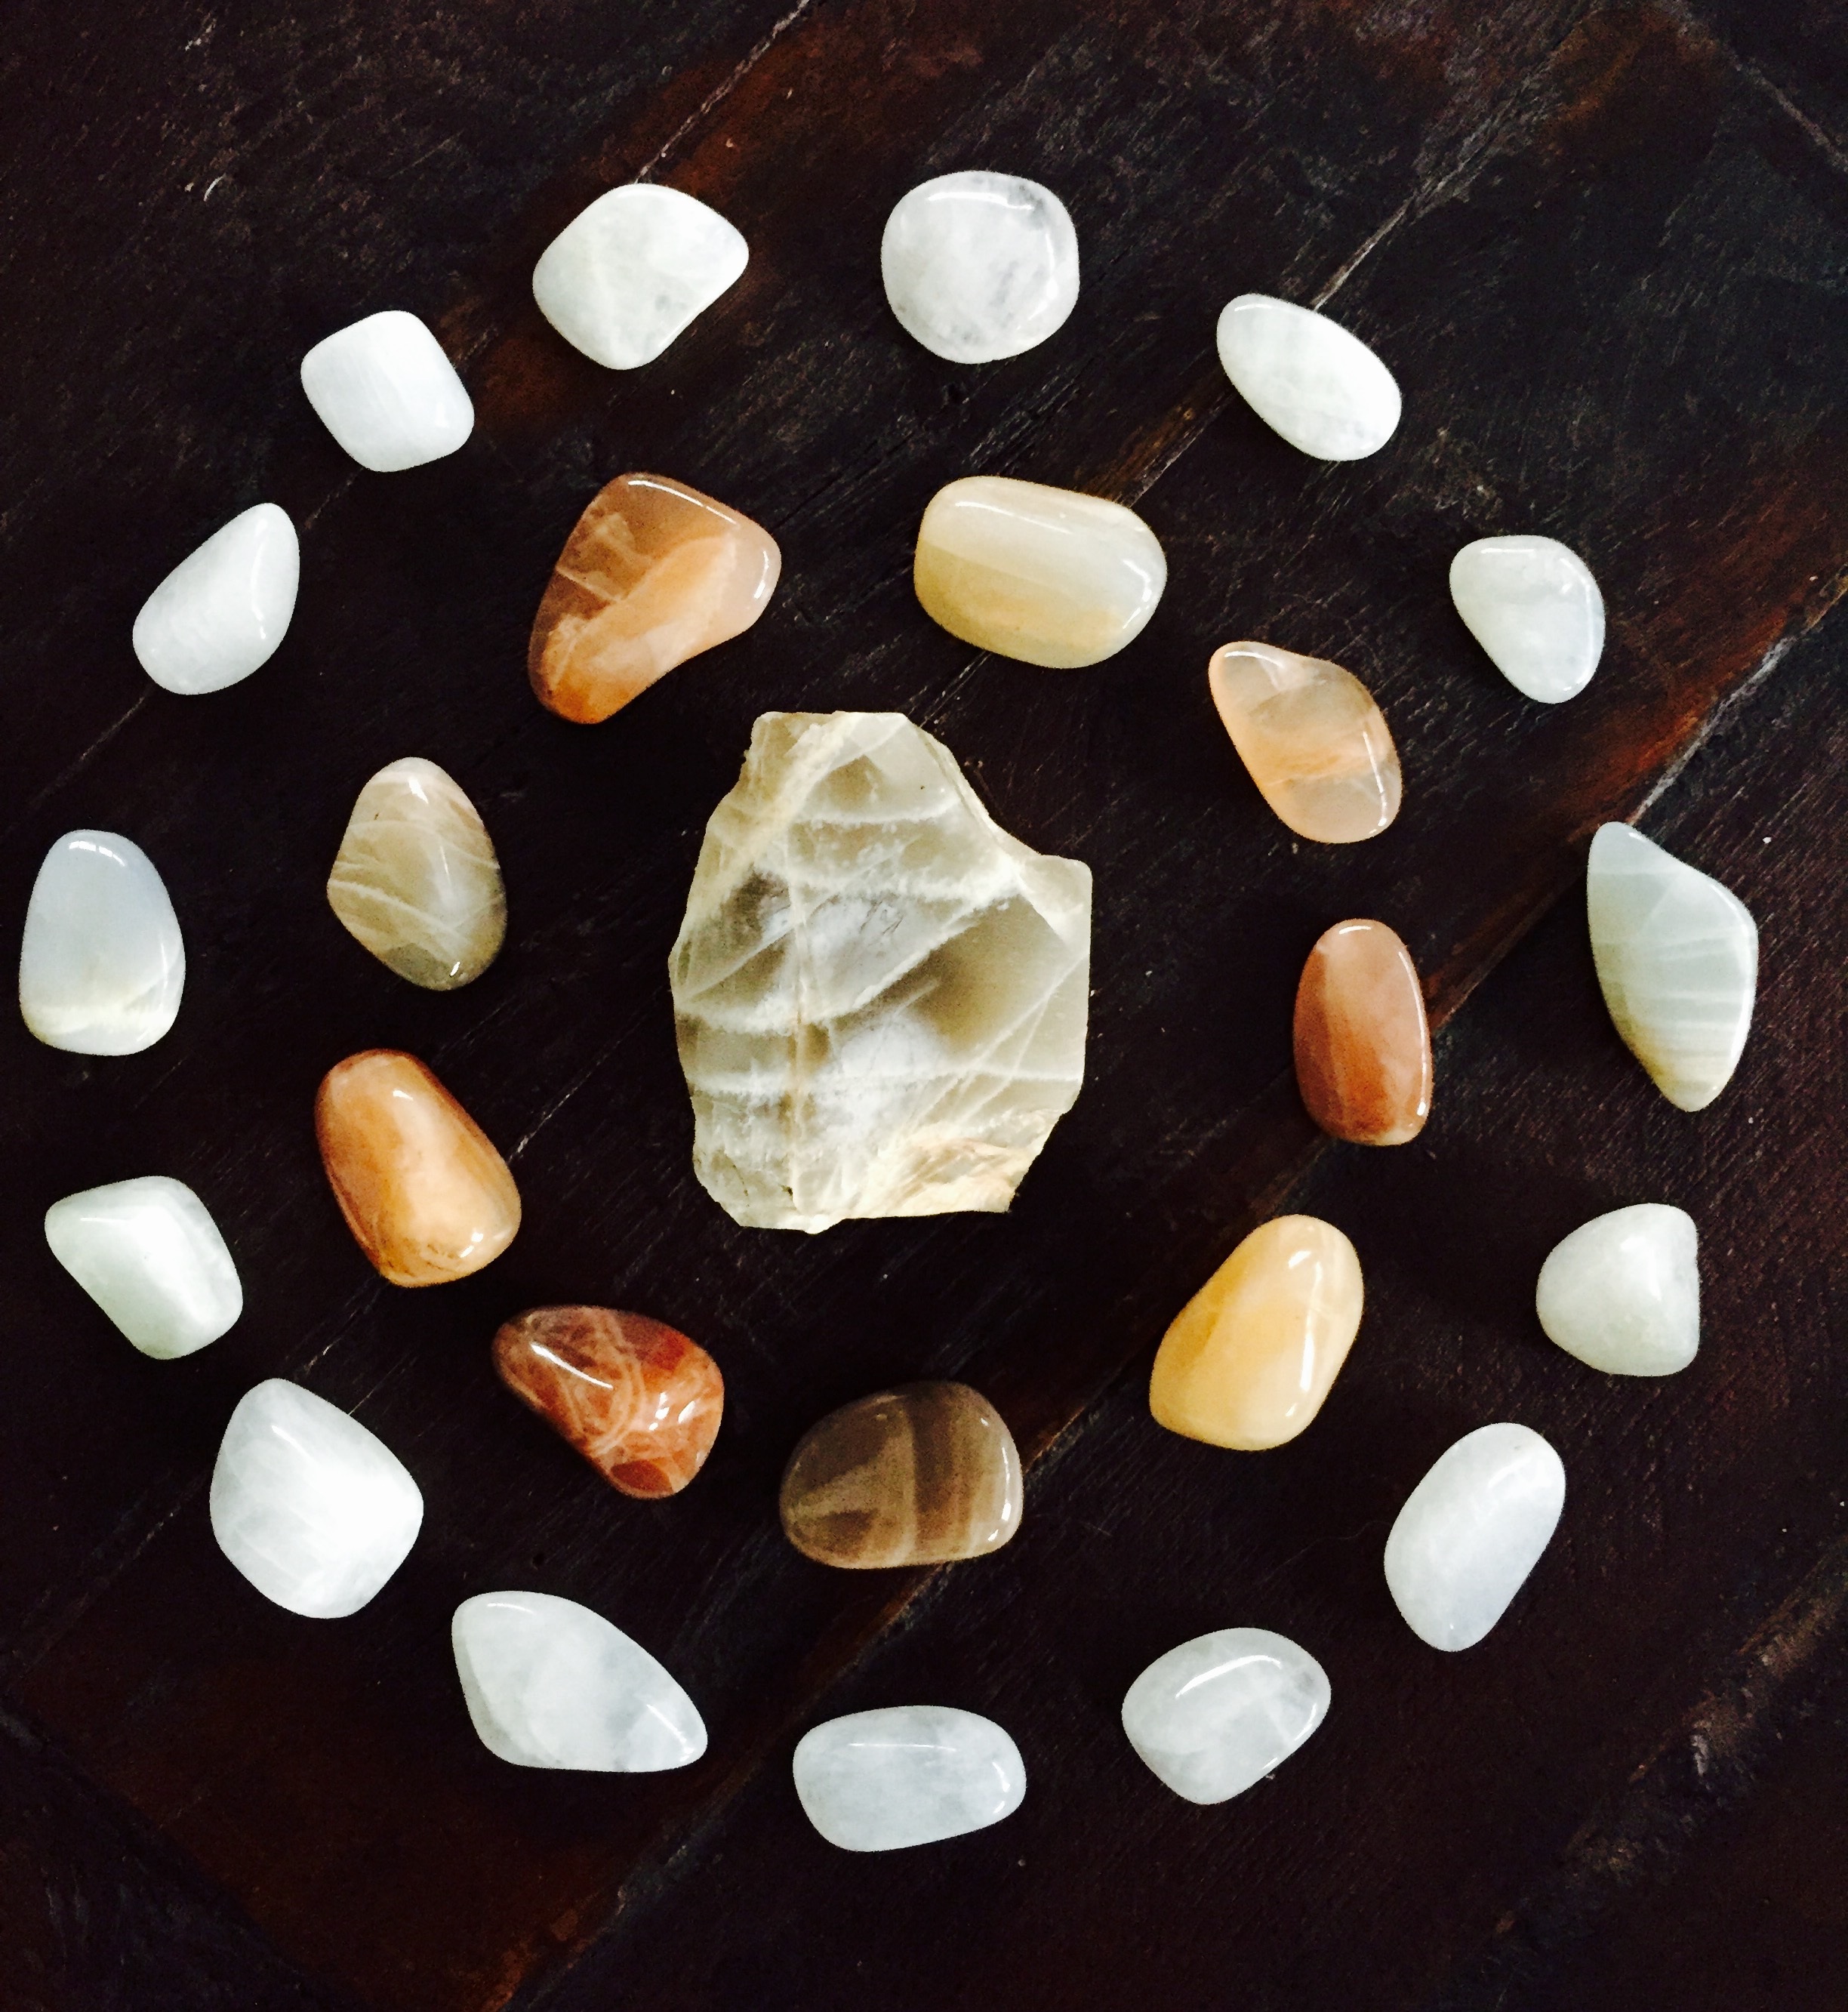
food, produce, baking, dessert, icing, cycles, sweetness, gemstone, flavor, mandala, crystal healing, moonstone, snack food